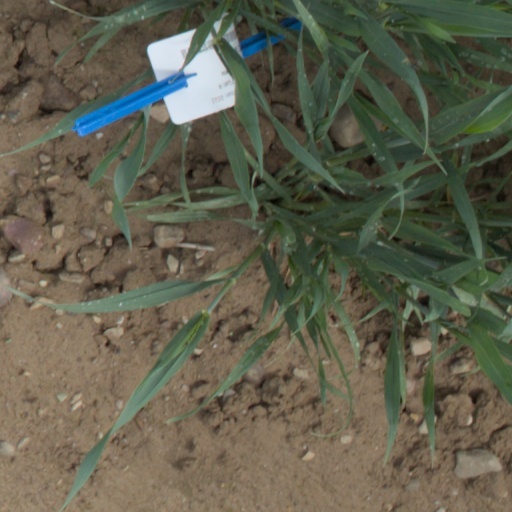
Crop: wheat